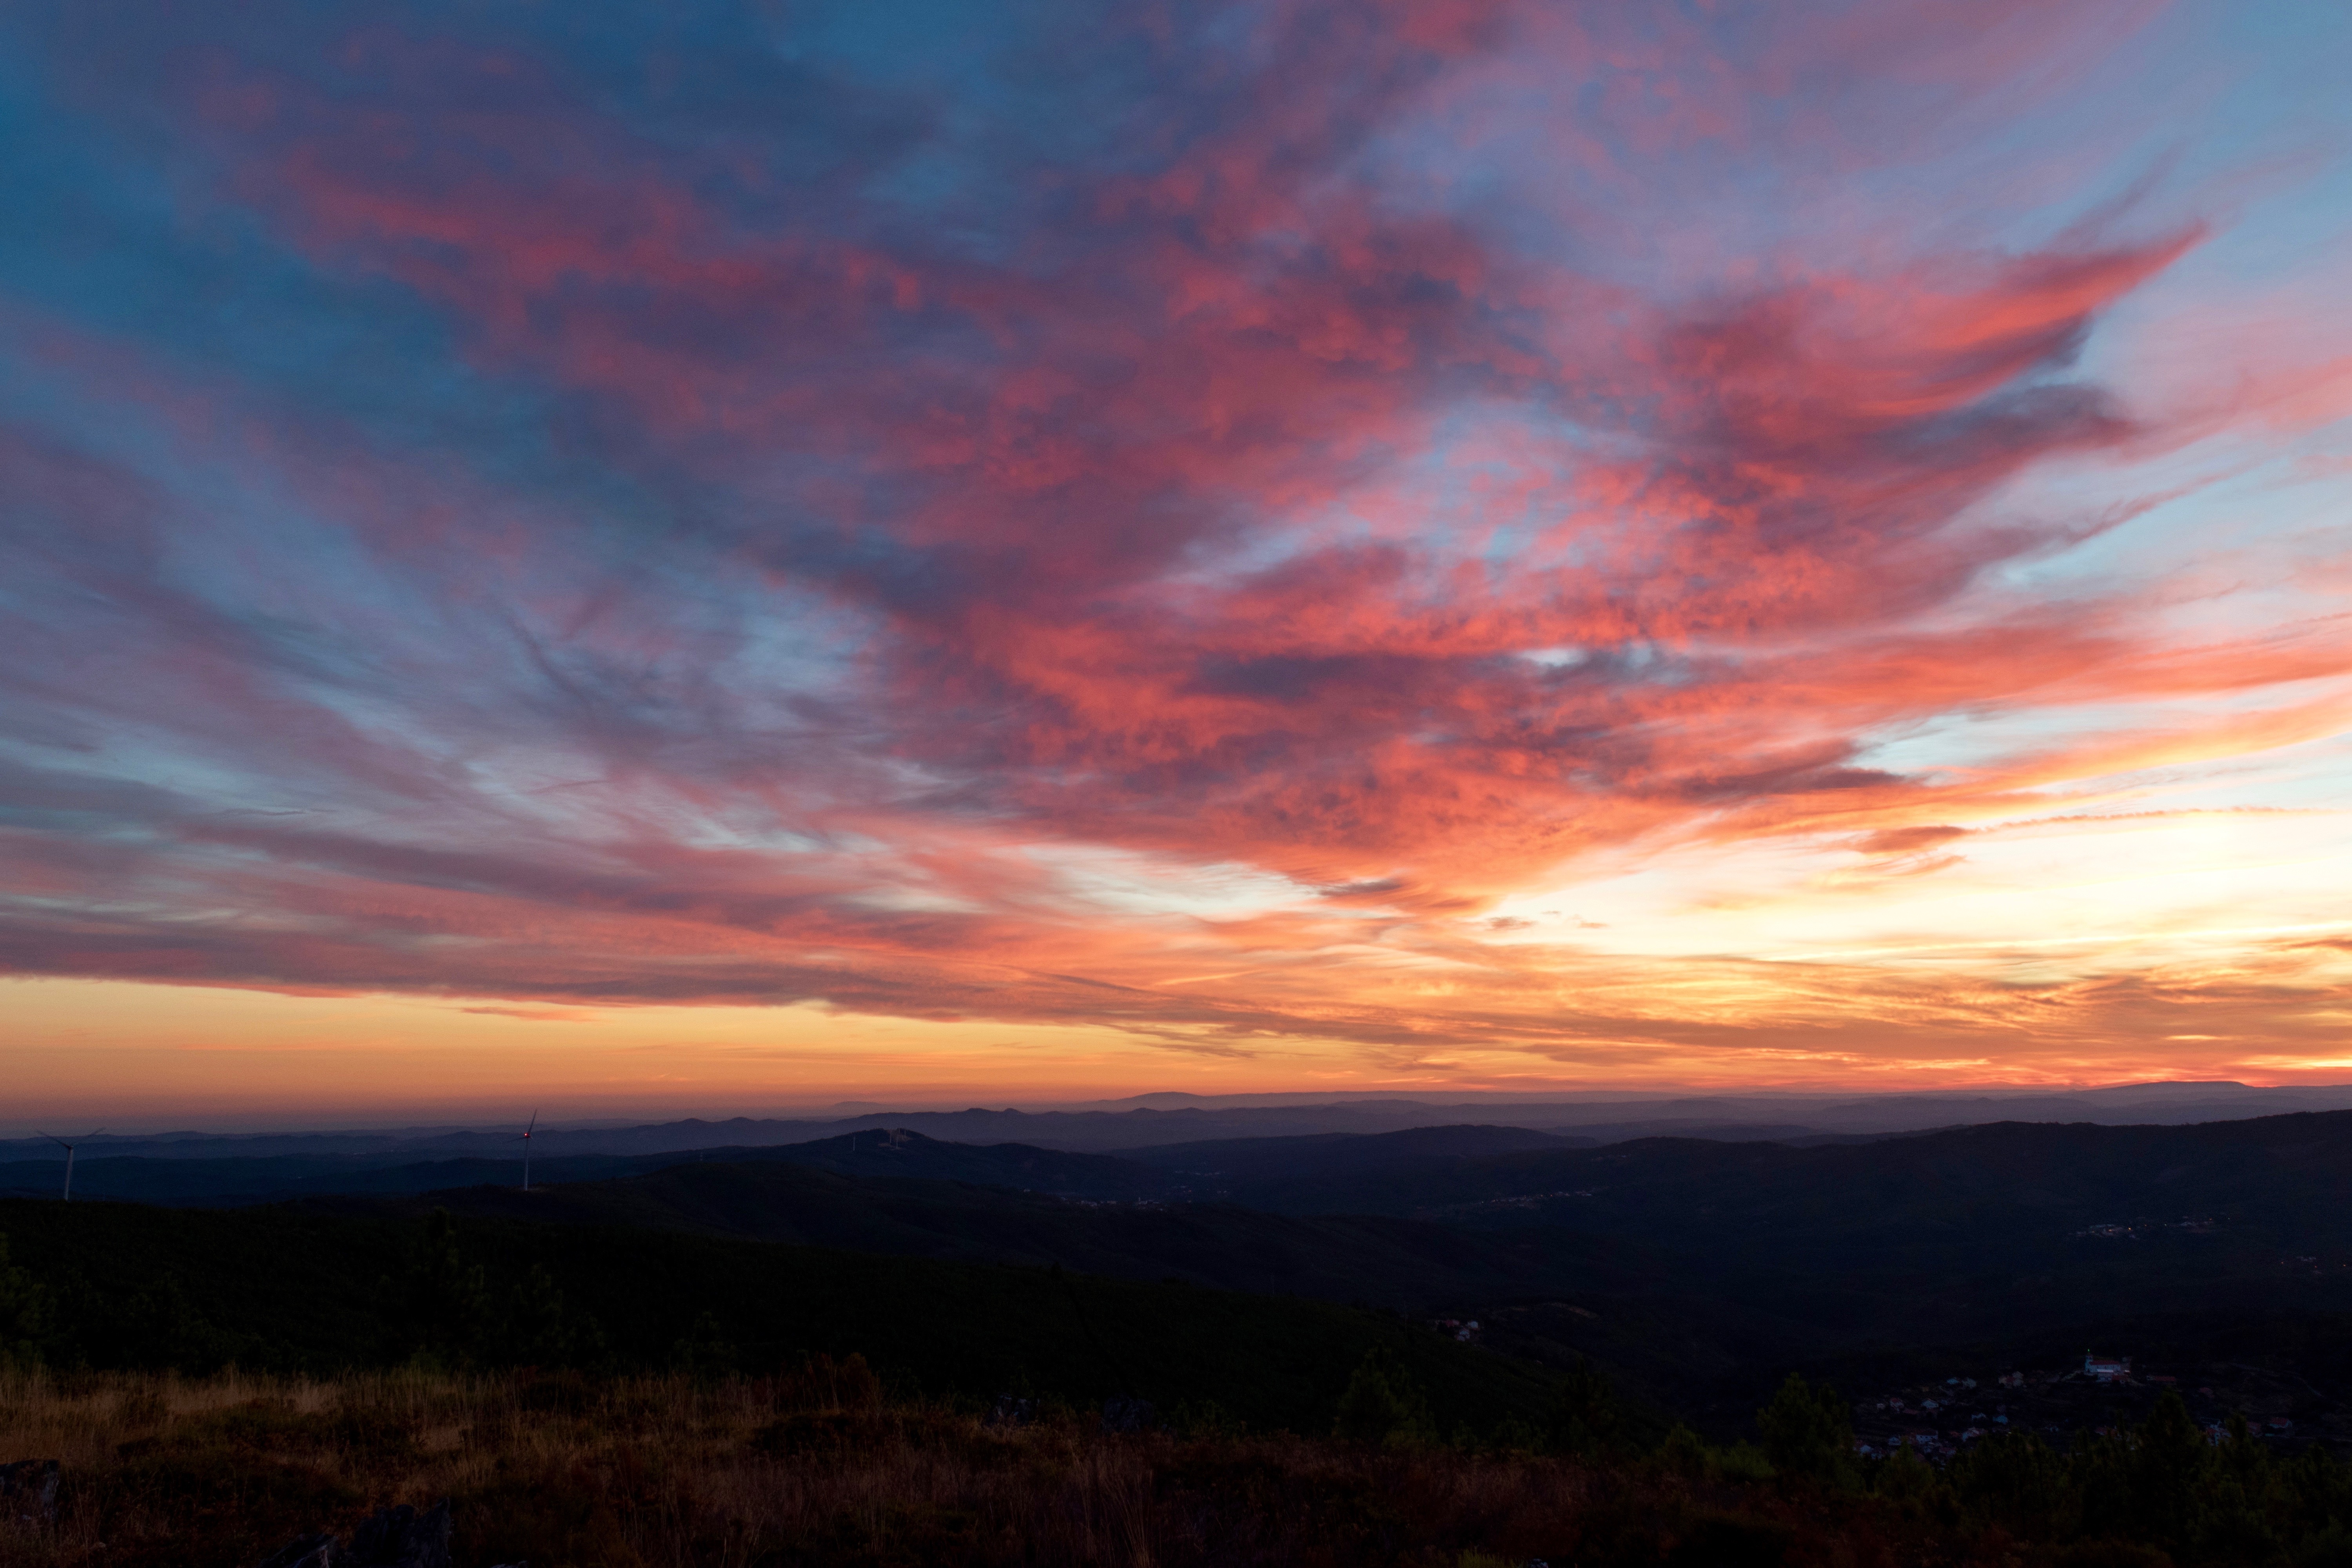
horizon, cloud, sky, sunrise, sunset, prairie, morning, dawn, atmosphere, dusk, evening, afterglow, red sky at morning